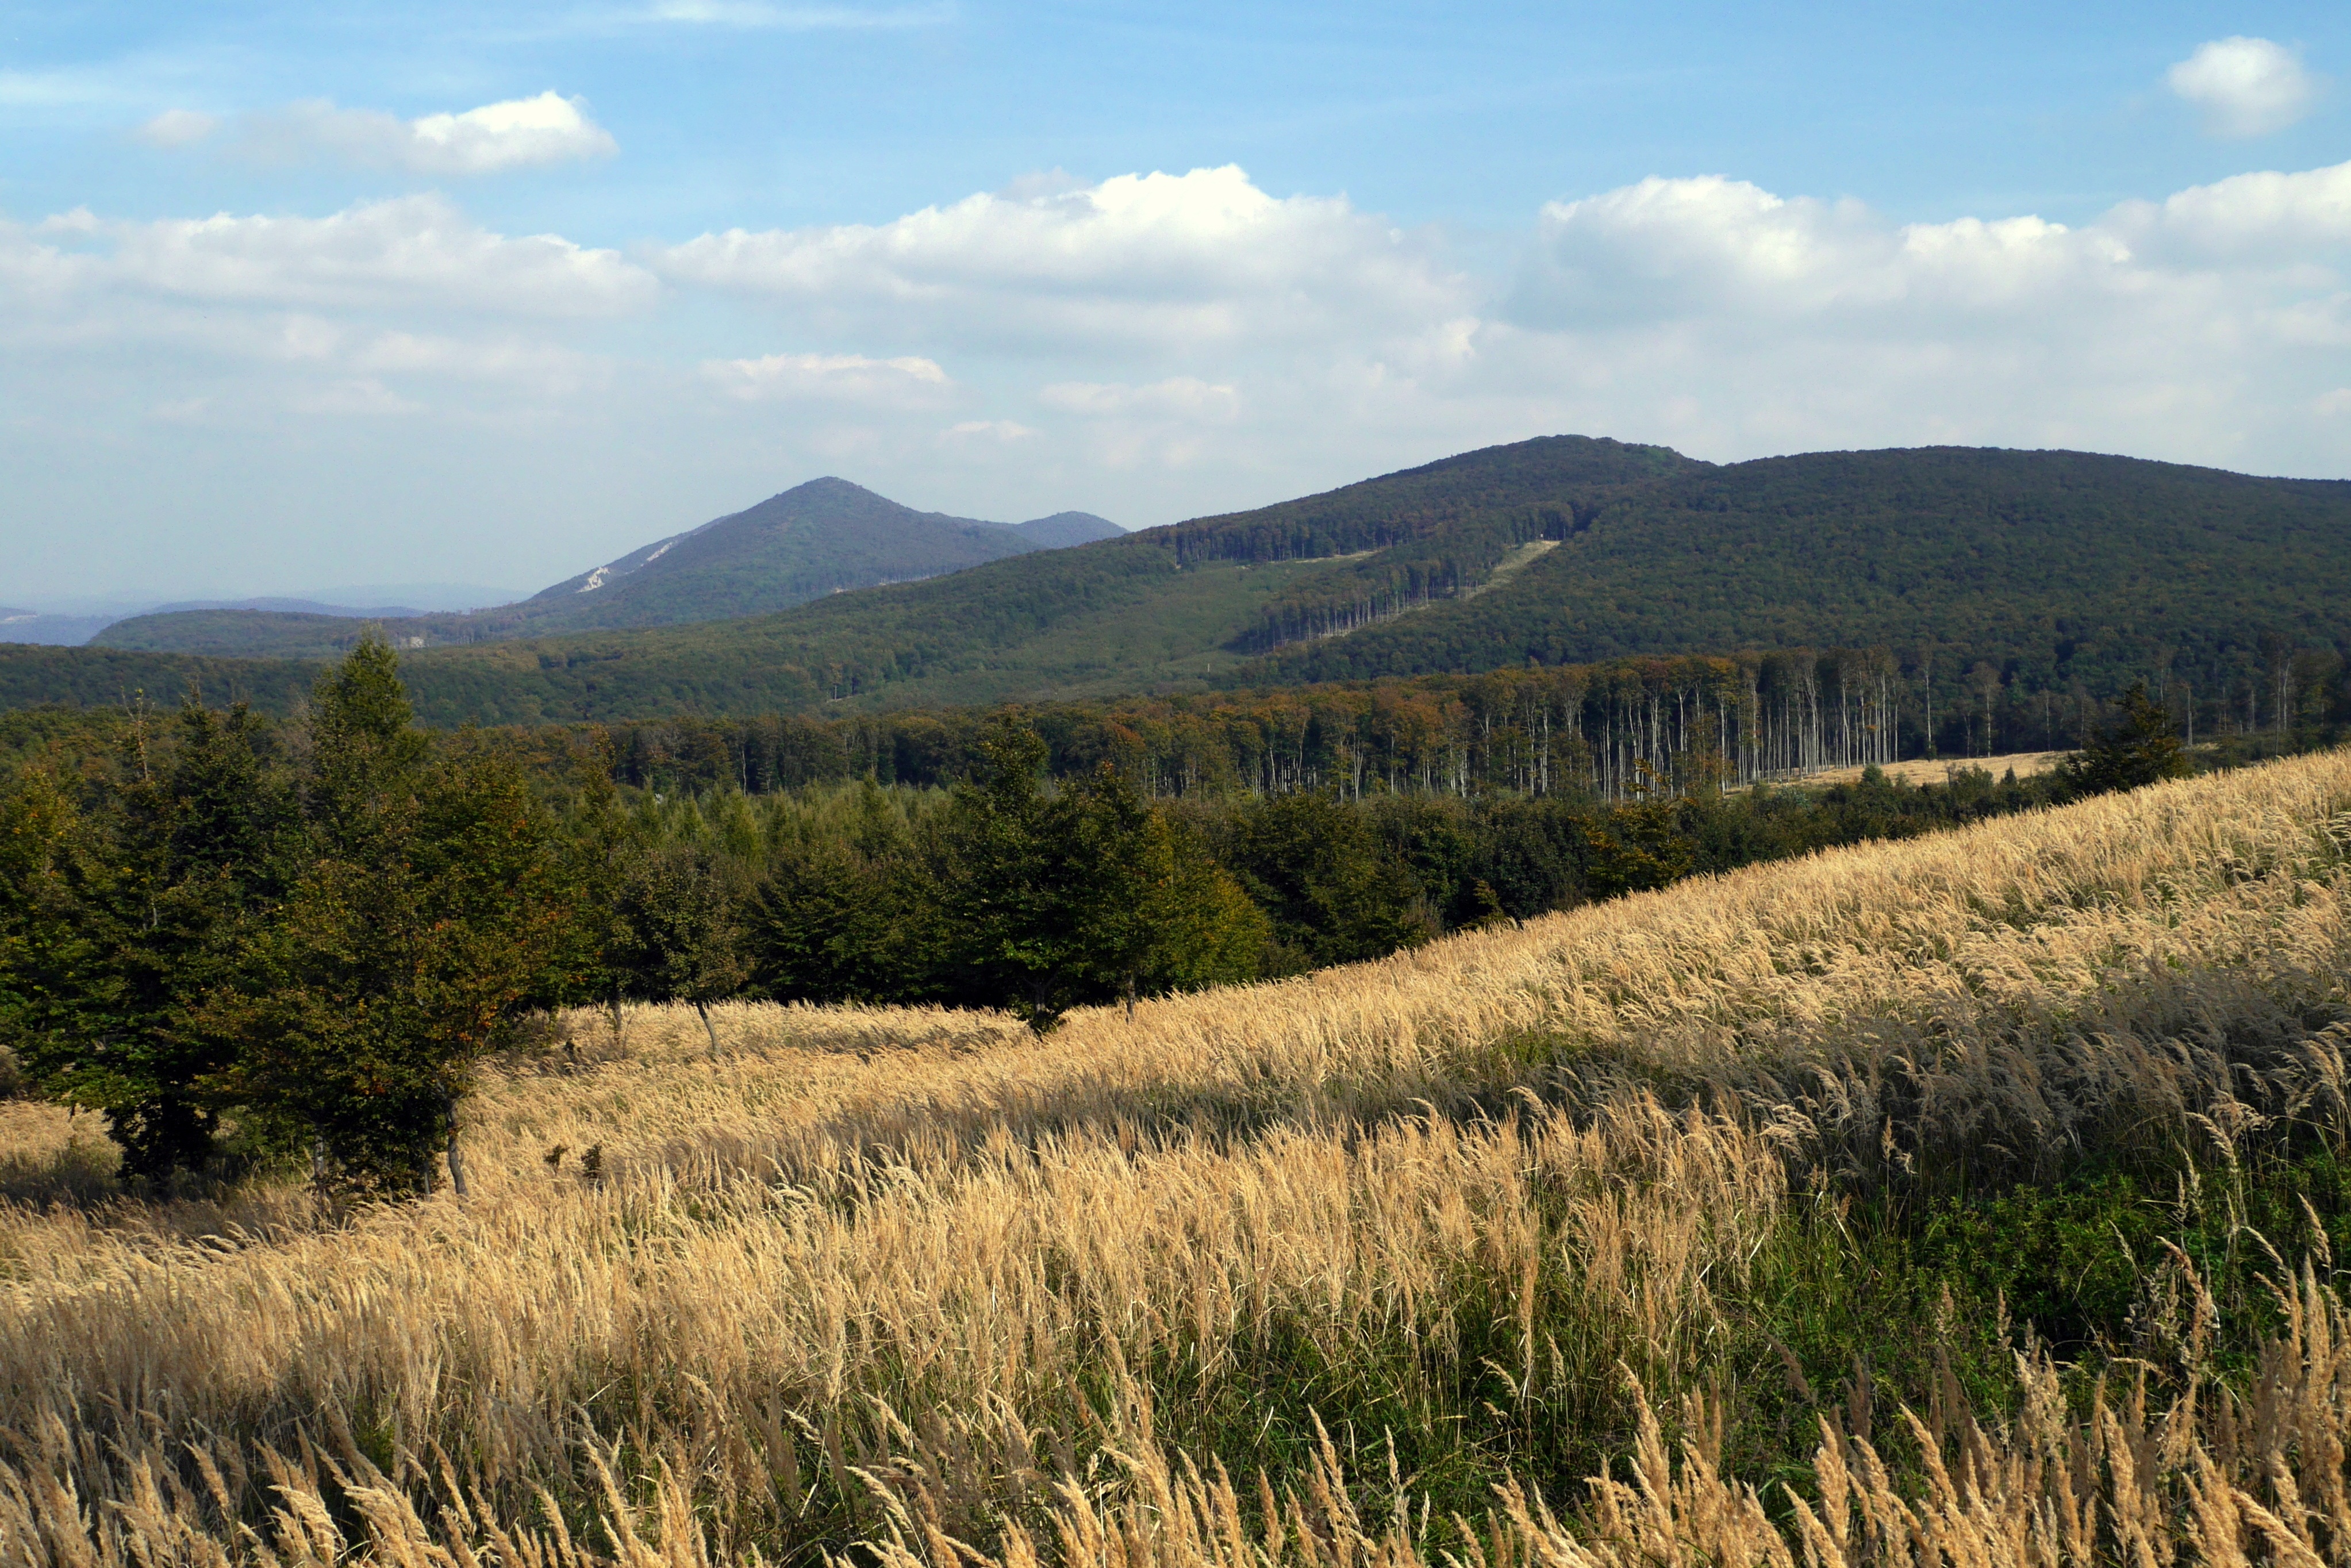
landscape, tree, nature, forest, grass, wilderness, mountain, field, meadow, prairie, hill, lake, country, pasture, ridge, plain, mountains, grassland, wetland, plateau, fell, habitat, loch, ecosystem, slovakia, steppe, rural area, little carpathians, veterl n, black rock, forehead, natural environment, geographical feature, grass family, mountainous landforms